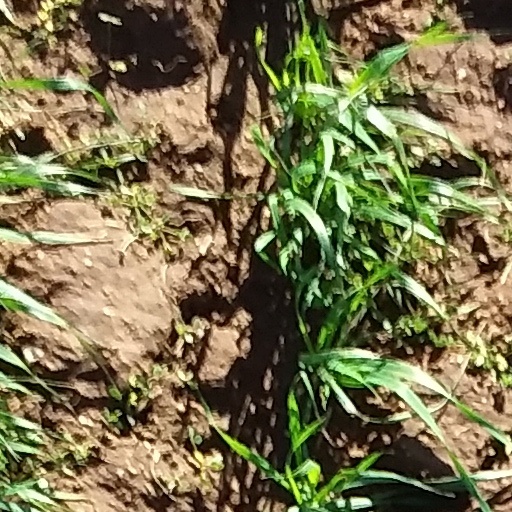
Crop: wheat